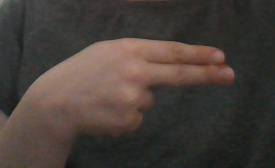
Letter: ain